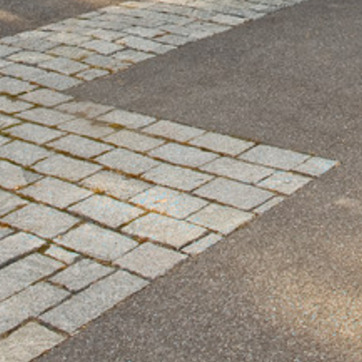
Material: brick